Miracles of Thursday

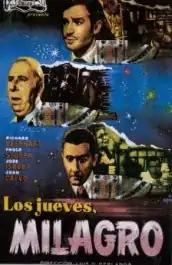
Spanish film poster

Los jueves, milagro ( "On Thursday, miracle") is a 1957 Spanish comedy film directed by Luis García Berlanga. The movie is about people in a small village of Spain who decide to fake a miracle in order to increase tourism but things don't go as planned.